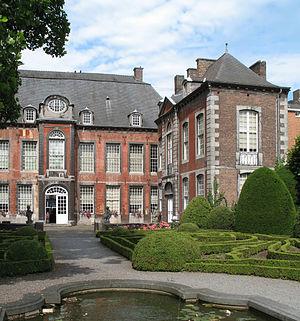
Namur (Belgique): Hôtel de Croix (actuellement Musée de Groesbeeck de Croix), côté jardin
Les Visiteurs : La Révolution est un film franco-tchéco-belge réalisé par Jean-Marie Poiré sorti en 2016.
La liste du patrimoine immobilier exceptionnel de la Wallonie est établie par arrêté du Gouvernement wallon. Au 7 février 2013, elle comprenait les biens suivants. Une nouvelle liste révisée est parue au Moniteur belge du 26 octobre 2016. Elle reprend les 218 biens inscrits par le Gouvernement wallon sur la liste du Patrimoine exceptionnel de la Wallonie. La liste 2016 comprend quatre nouveaux biens
L'Hôtel de Groesbeeck-de Croix, qui abrite le Musée des arts décoratifs de Namur, est un immeuble classé situé dans la ville de Namur en Belgique, bâti au XIIIᵉ siècle et réaménagé au milieu du XVIIIᵉ siècle par l'architecte Jean-Baptiste Chermanne.